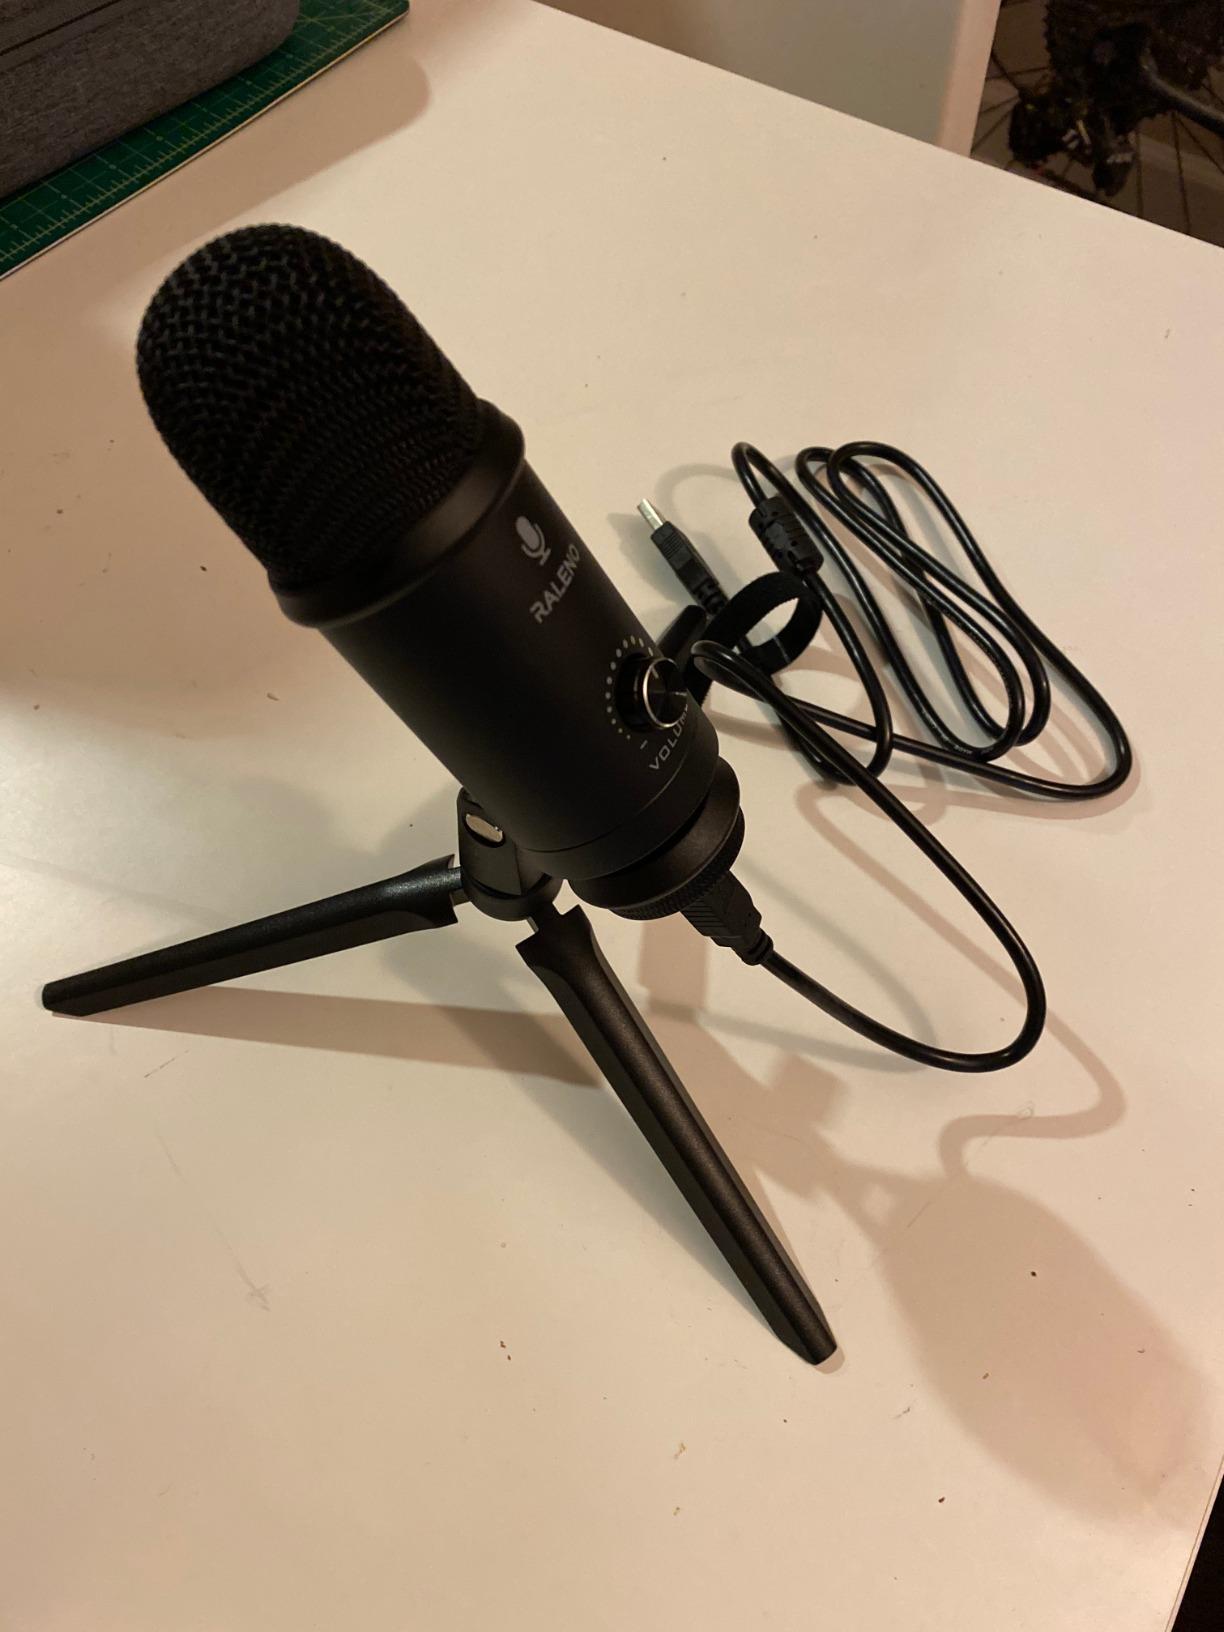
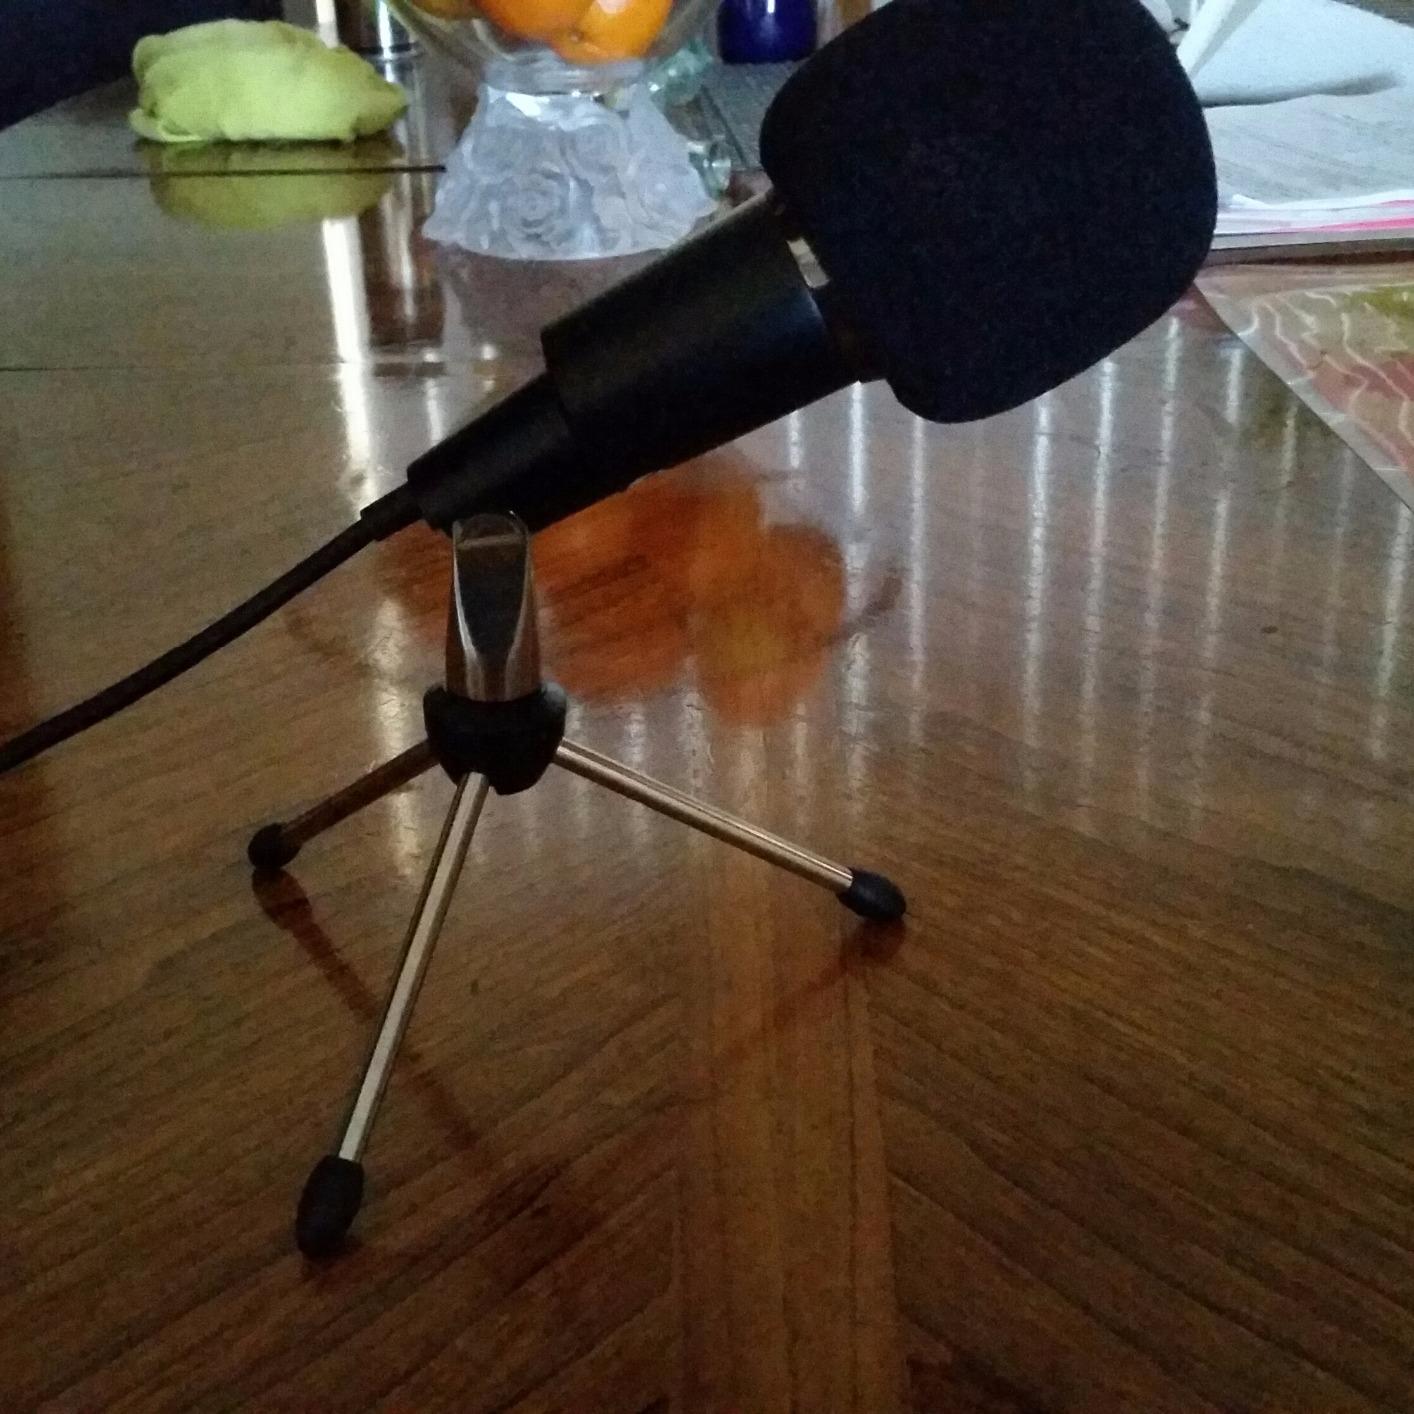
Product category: microphone
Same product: no